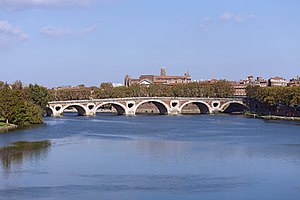
Garonne / Færdsel
Garonne ved Toulouse
Garonne er en flod i Sydvestfrankrig og Nordspanien, der løber mellem Pyrenæerne og Biscayabugten med en samlet længde på 575 kilometer.